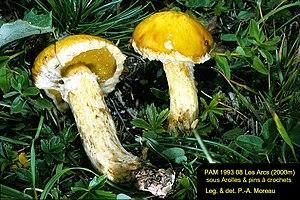
Habitat et altitude typique. Spécimens encore jeunes.
Le Bolet de Sibérie est une espèce de champignons basidiomycètes de la famille de Suillaceae. Ce bolet se caractérise par sa petite taille, son chapeau jaune souvent orné de méchules brun-rouge, et ses pores larges et anguleux. Il pousse exclusivement sous les pins de l'hémisphère nord, de la côte pacifique des États-Unis jusqu'en Extrême-Orient. En Europe, il est peu fréquent et apparaît seulement en altitude, dans les Alpes, les Tatras et les Balkans. Il est très proche du Bolet d'Amérique et il est probable que ces deux champignons ne forment qu'une seule espèce. Tous deux sont comestibles, bien que sans grand intérêt.